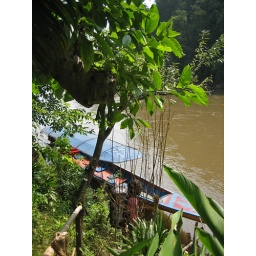
Taking the river boat taxi in Tha Ton